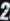
Number: 2